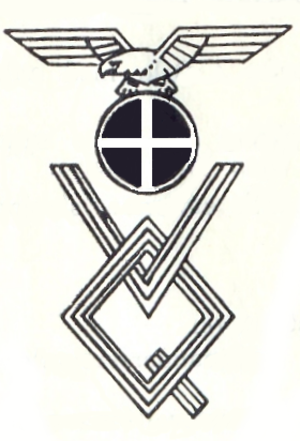
Førergarden (Norge)
Nasjonal Samlings Førergardes uniformsmærke.
Førergarden var det norske nazistparti Nasjonal Samlings vagtstyrke for ministerpræsident Vidkun Quisling og partiets paradeafdeling fra 1942 til afslutningen af 2. verdenskrig i Norge i 1945. Styrken bestod af 2-4 kompagnier: ca. 150 håndplukkede frivillige, og den var NS-statens eneste faste styrke, som bar våben.